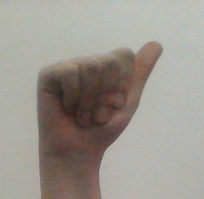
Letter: dhad